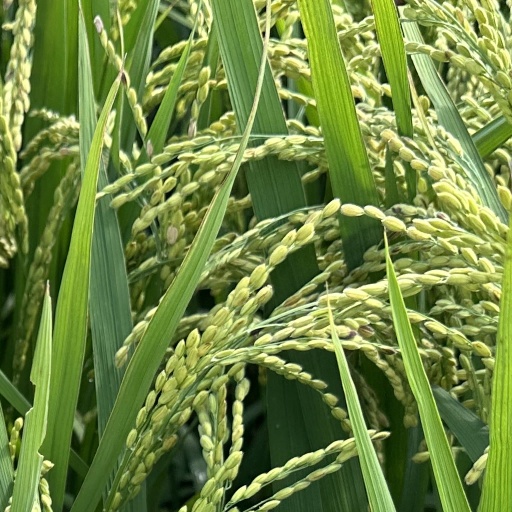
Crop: rice